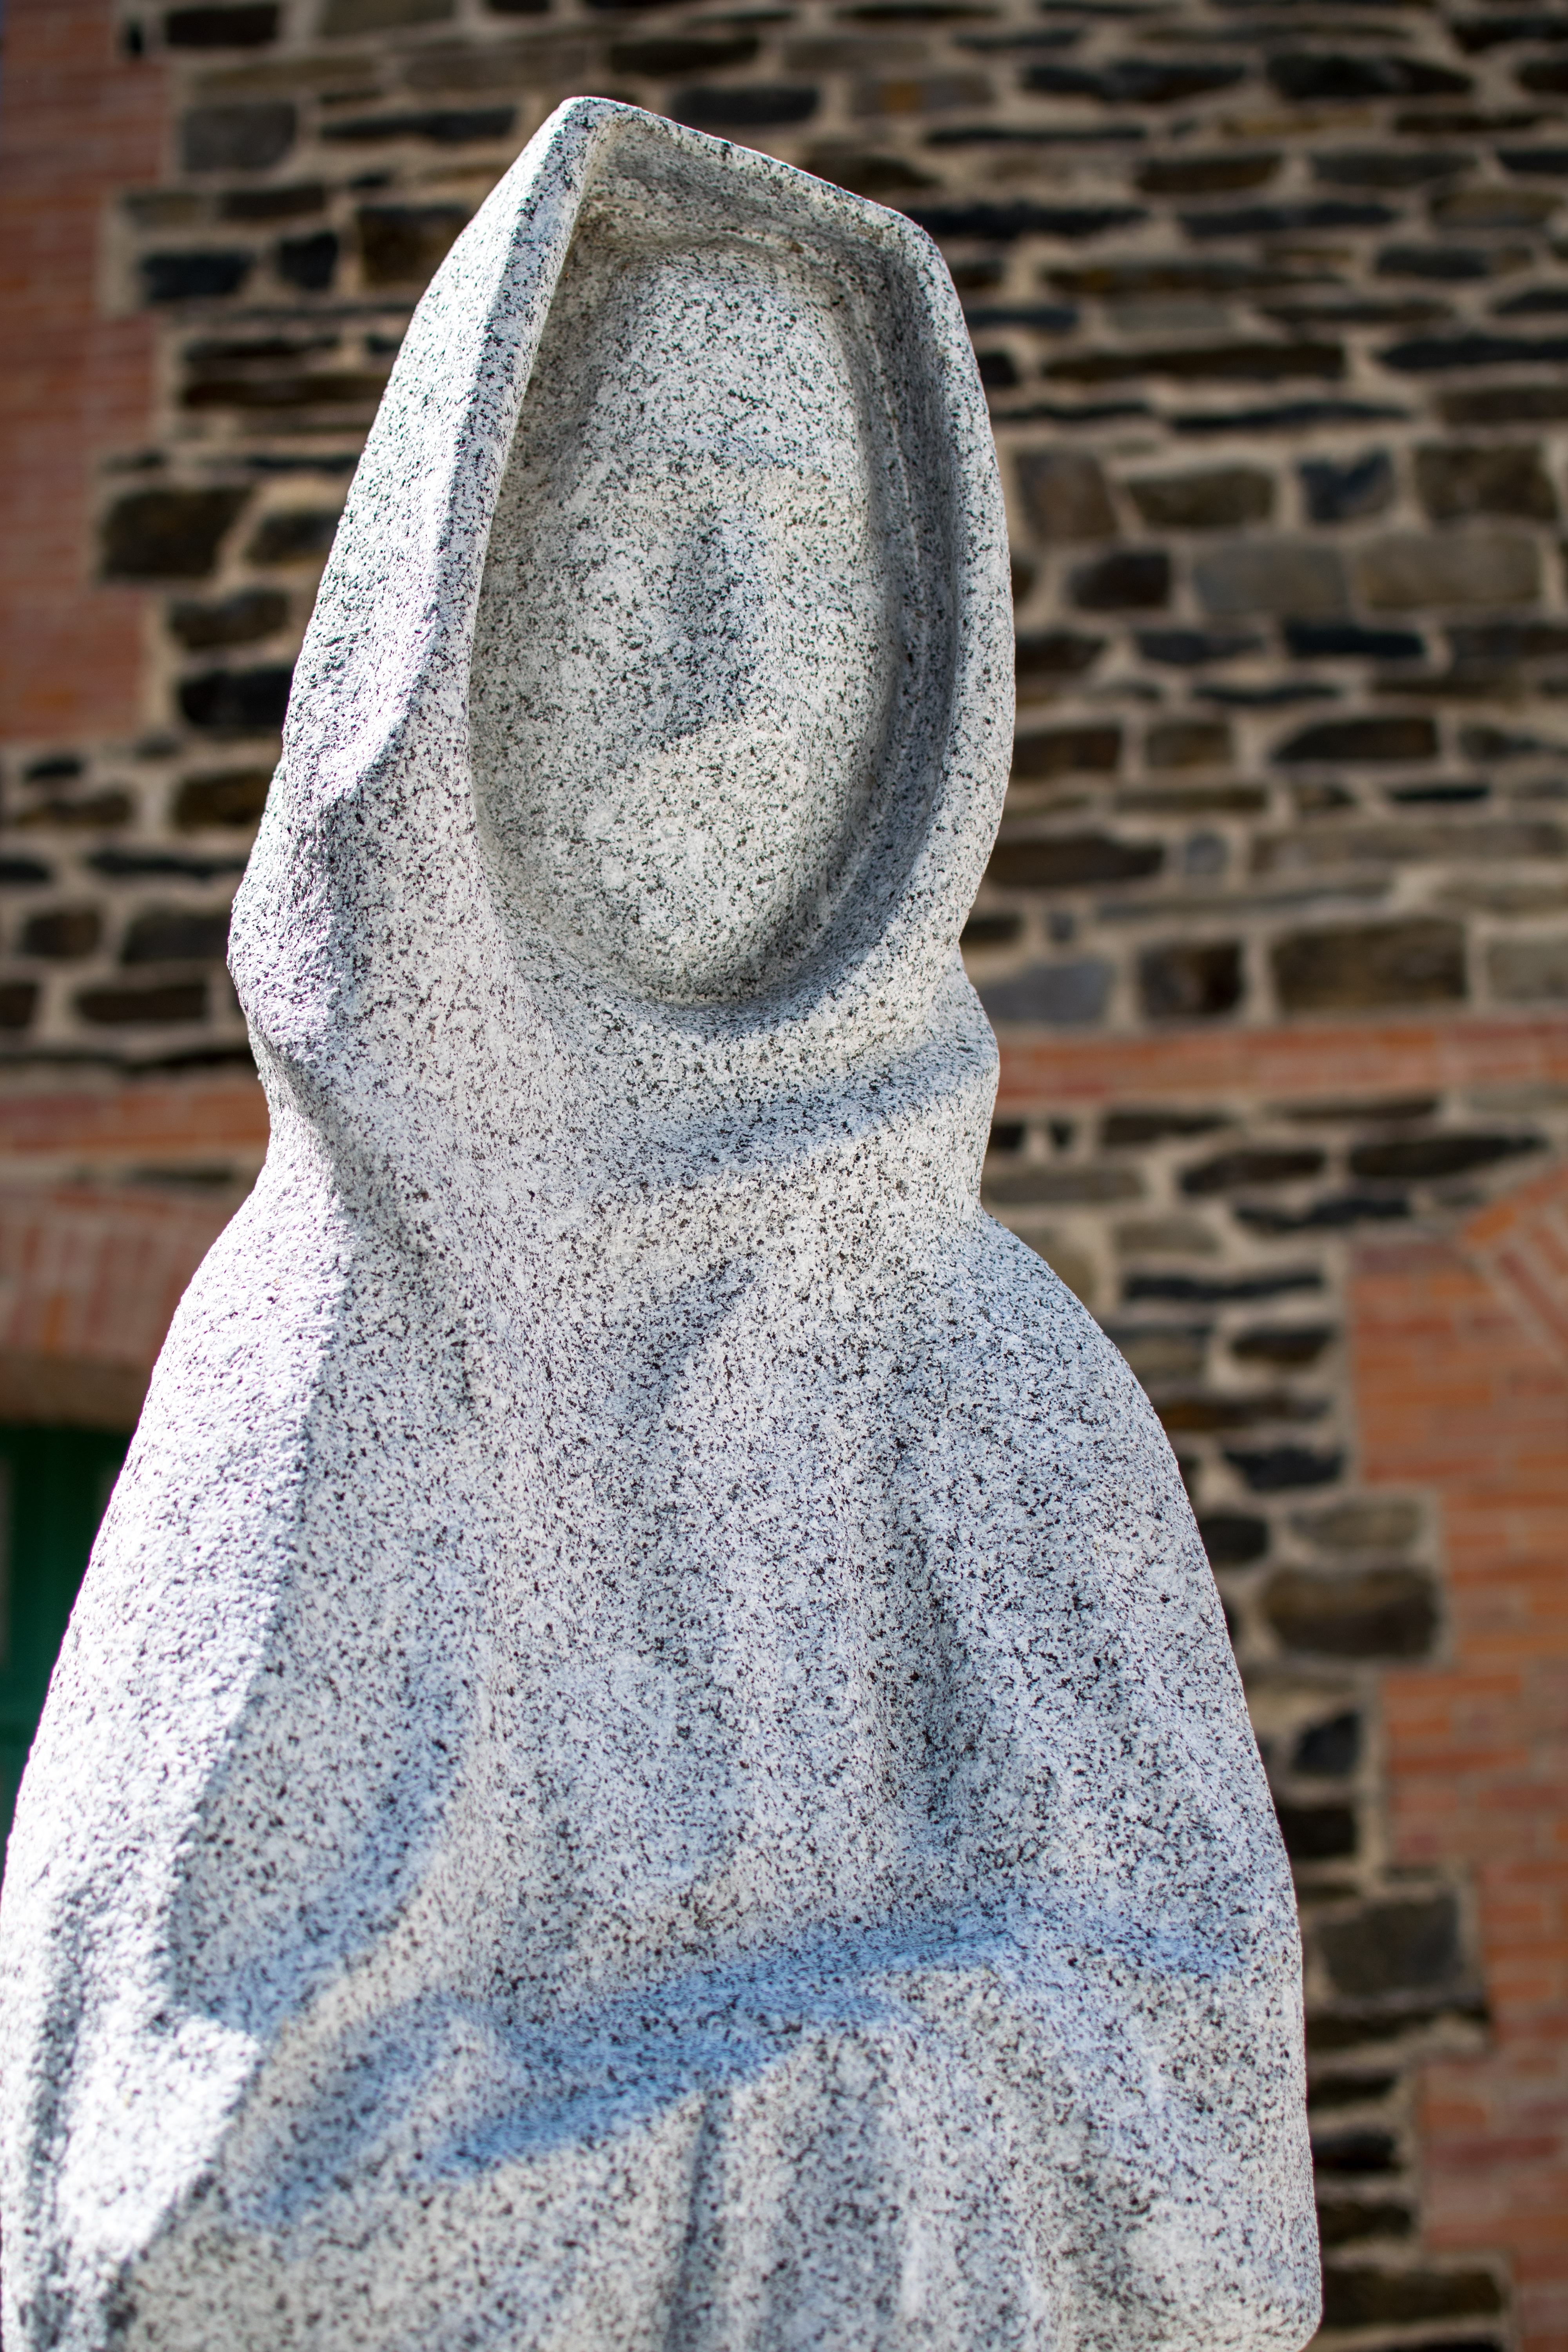
rock, snow, winter, monument, statue, color, blue, sculpture, art, temple, carving, granite, tarn, stone carving, burlats